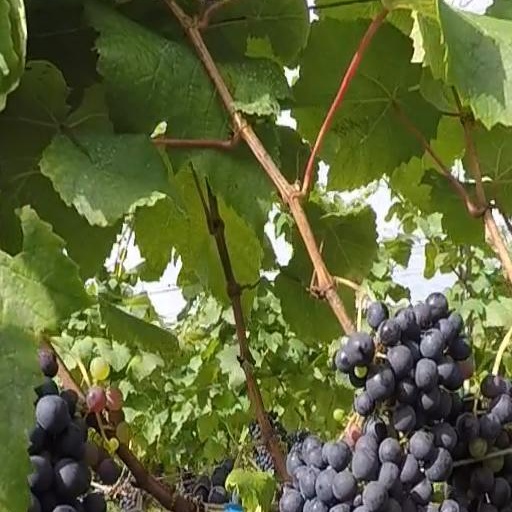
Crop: grape